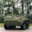
Label: tank